The Fortress (2017 film)

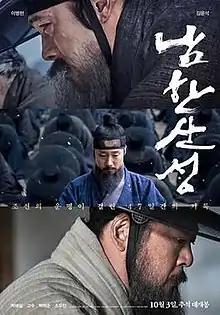
Theatrical release poster

The Fortress is a 2017 South Korean epic historical drama film directed by Hwang Dong-hyuk, starring Lee Byung-hun and Kim Yoon-seok. It is based on the novel "Namhansanseong" by Kim Hoon.